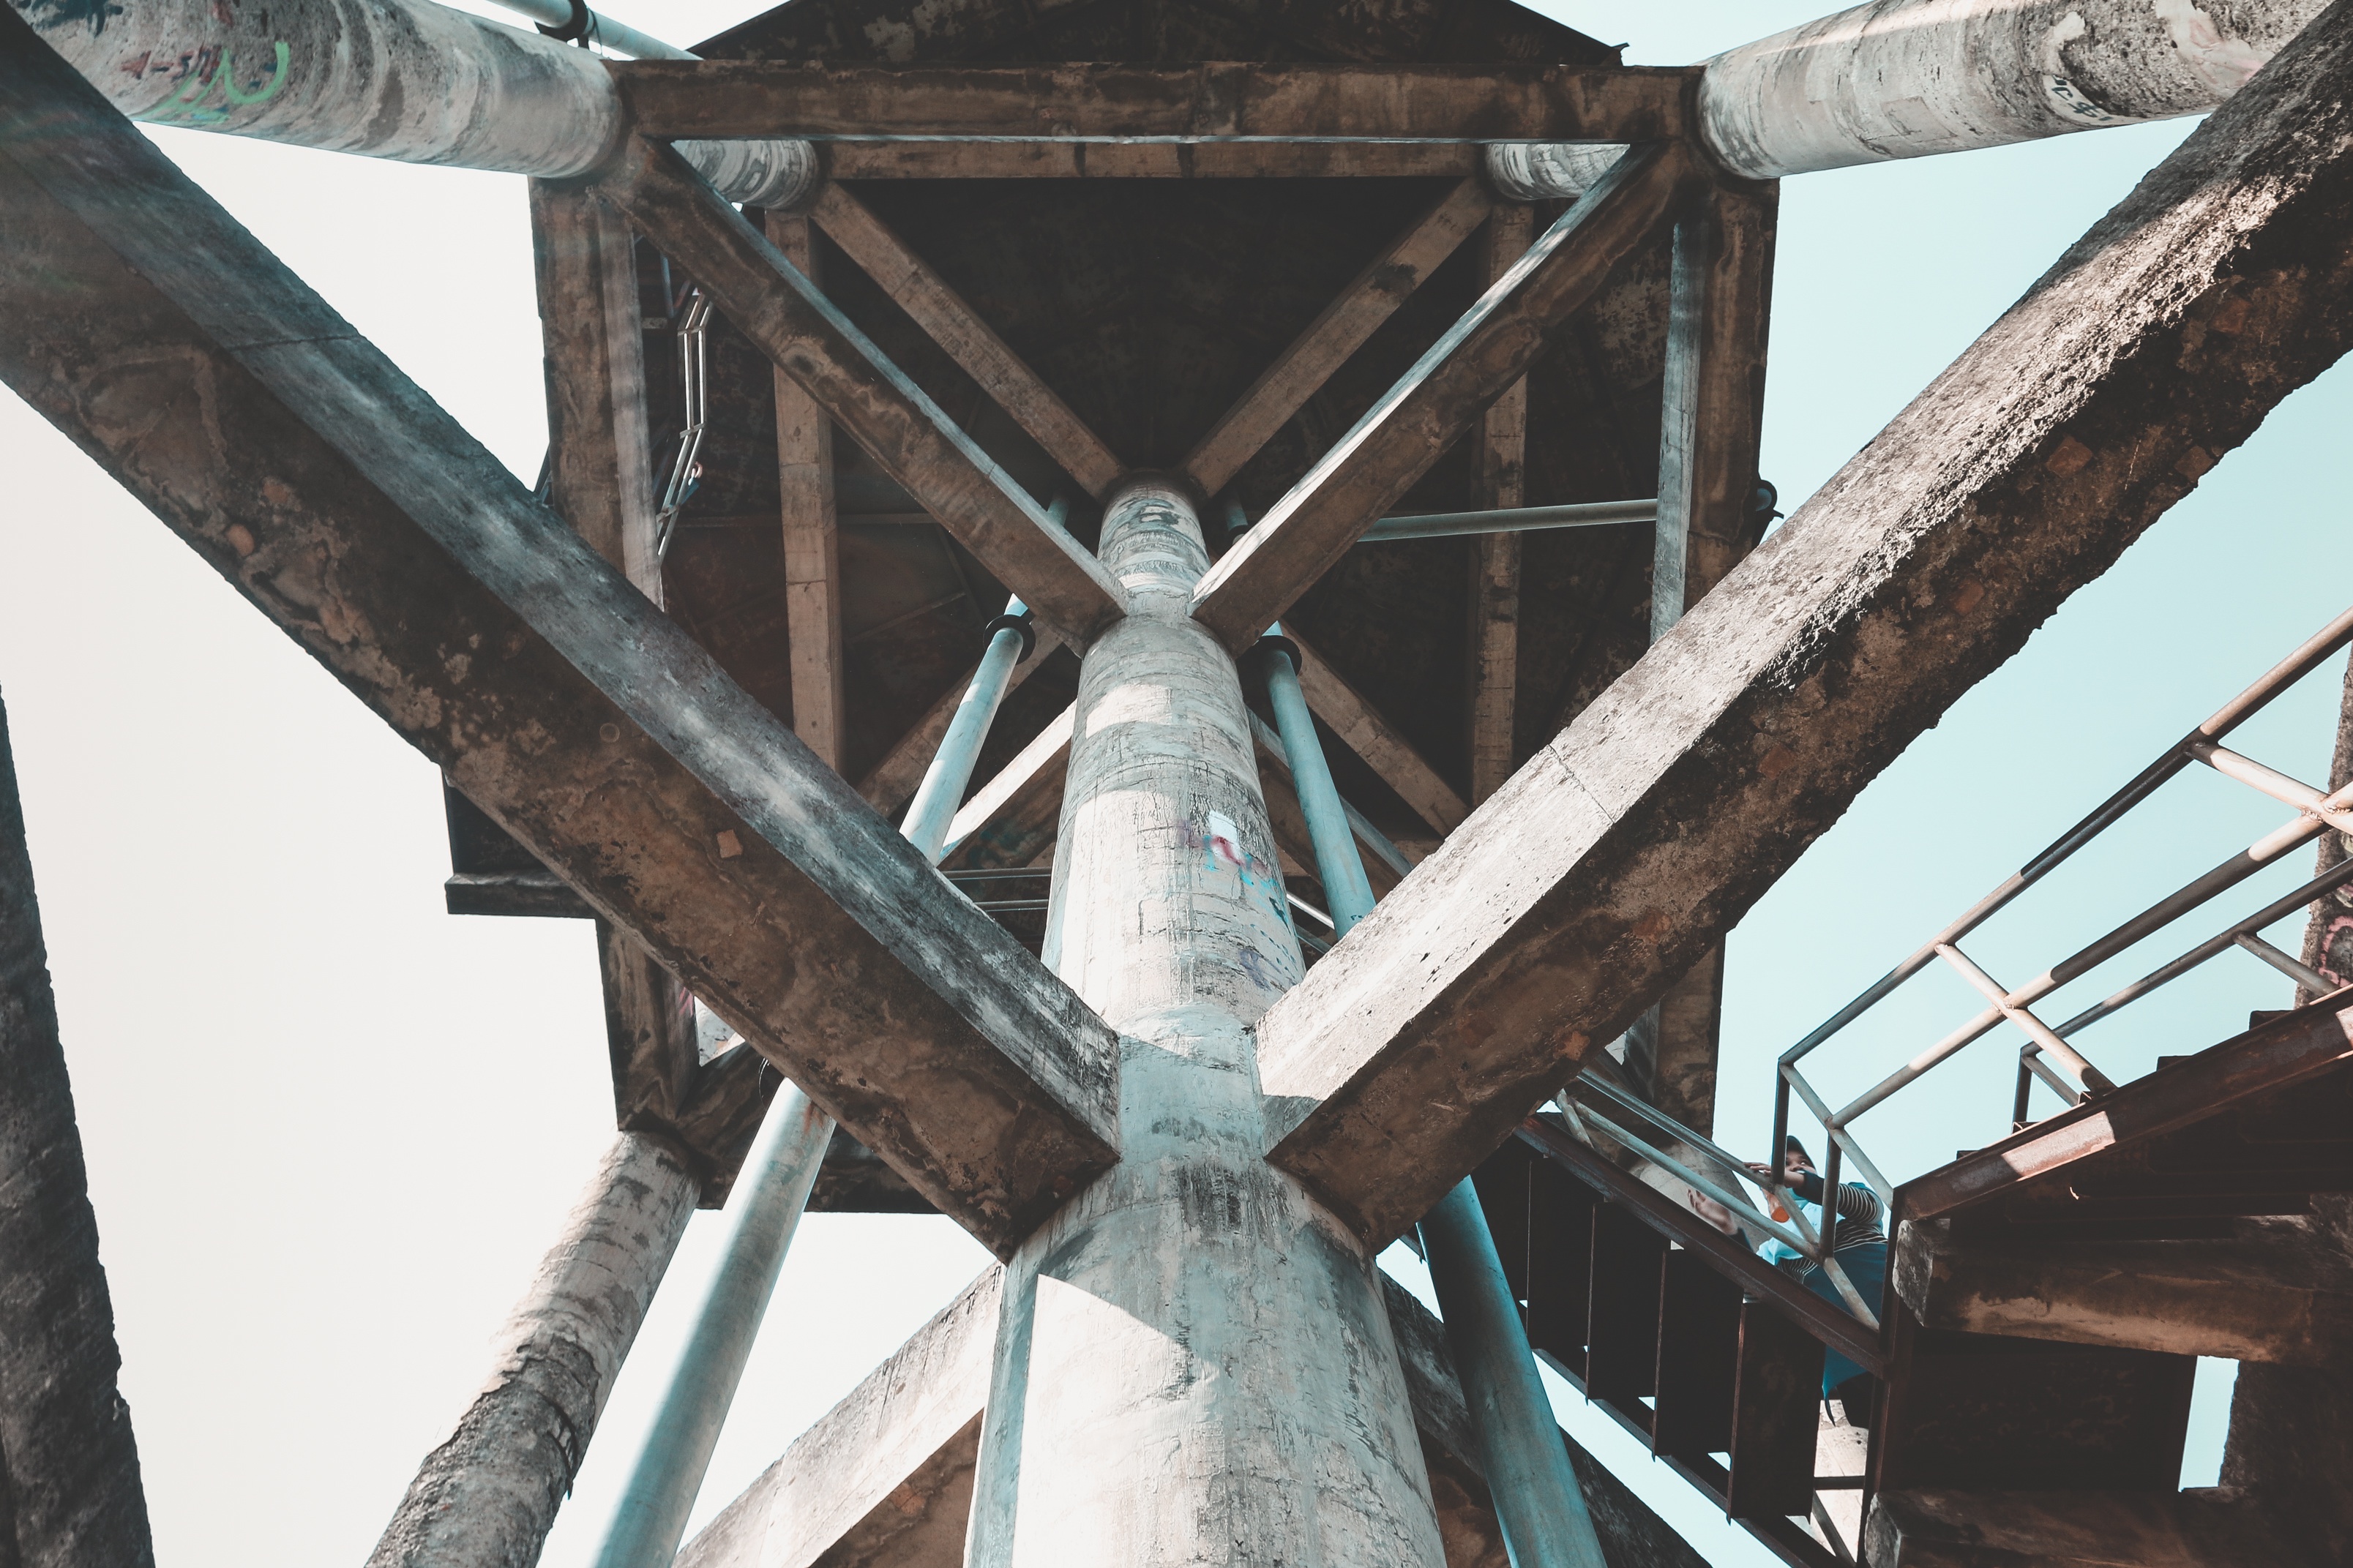
bell, urban area